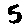
Label: 5